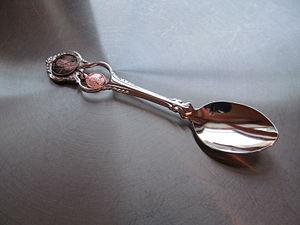
Une cuillère est un ustensile de table ou de cuisine. Elle est constituée par son cuilleron, extrémité creuse et concave prolongée par un manche plus fin.